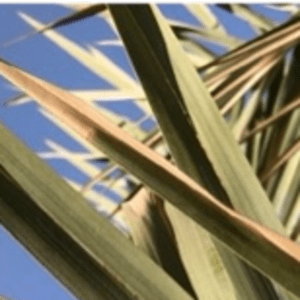
Label: Magnesium Deficiency